Half-mast

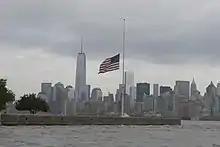
The United States flag flying at half-staff in memorial of the September 11 attacks in New York City, Sept. 11, 2014.

The flag of Turkey is flown at half-mast throughout Turkey every 10 November, between 09:05 and the sunset, in memory of Mustafa Kemal Atatürk, who died on 10 November 1938 at five past nine in the morning. At other times, the government may issue an order for the national flag to be flown at half-mast upon the death of principal figures of the Turkish political life as a mark of respect to their memory (such as Turgut Özal). When such an order is issued, all government buildings, offices, public schools and military bases are to fly their flags at half-mast.